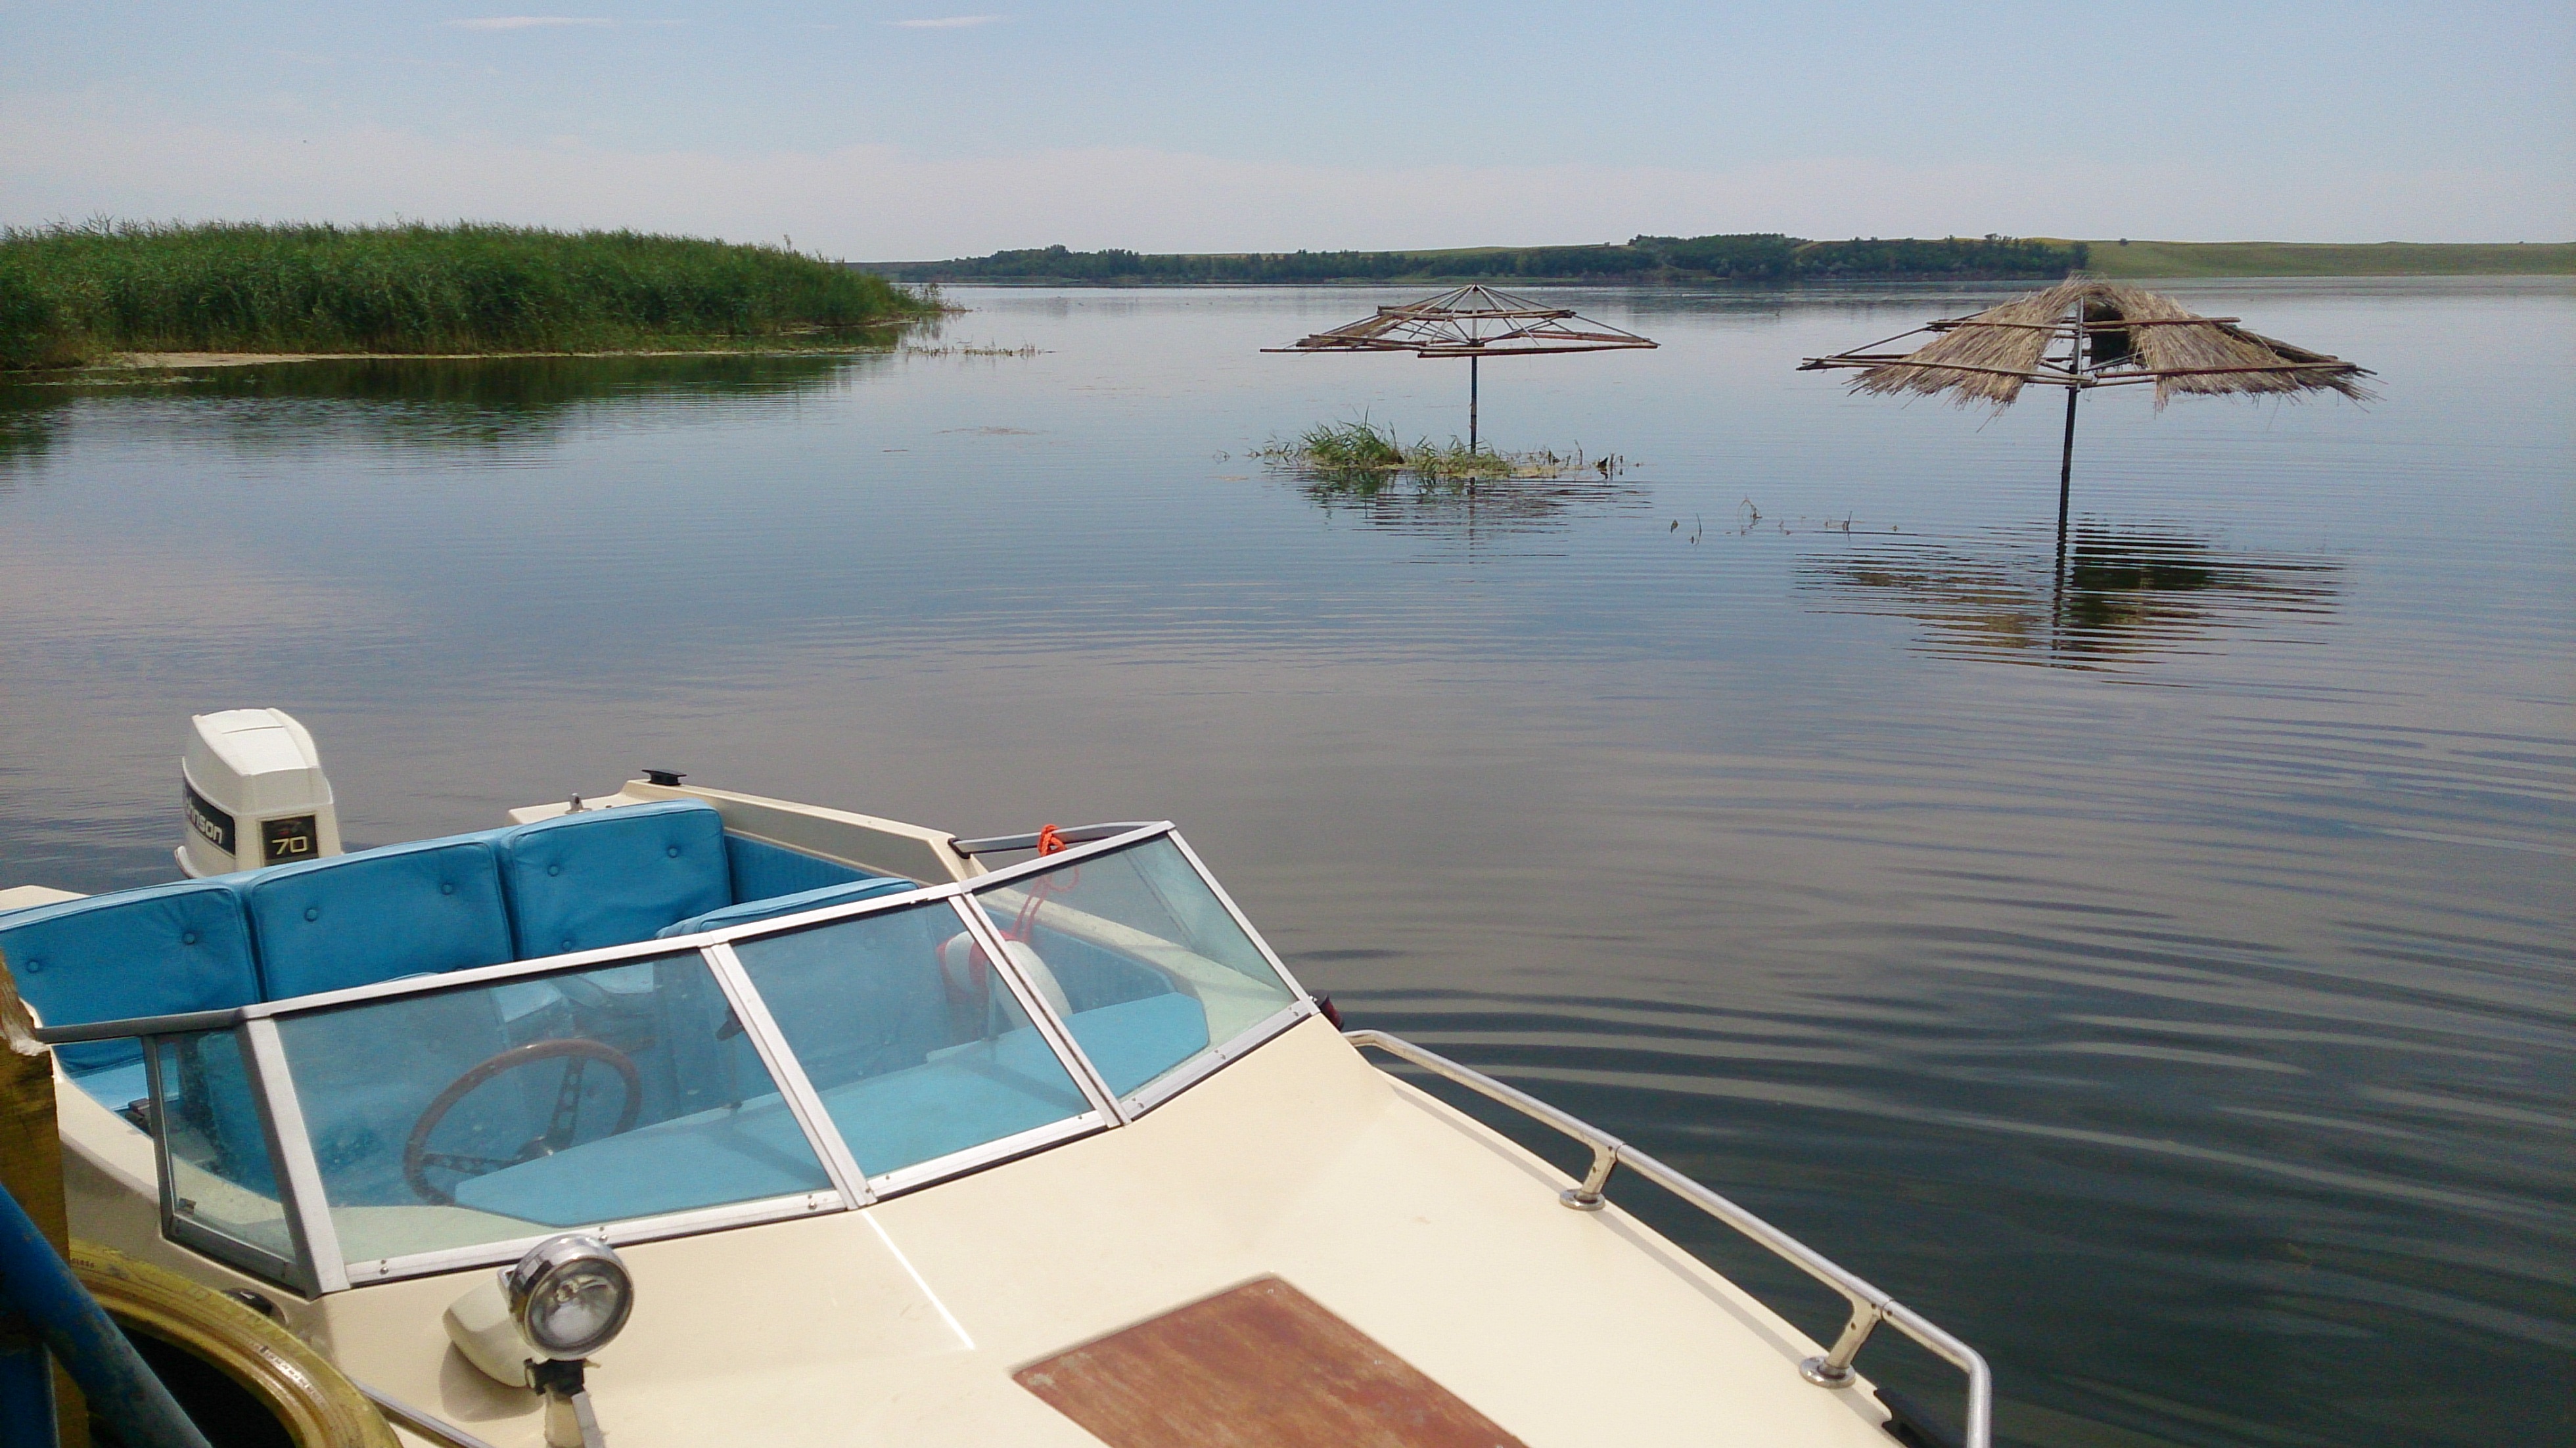
boat, vehicle, bay, boating, watercraft, ecosystem, watercraft rowing